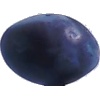
Label: Plum 3